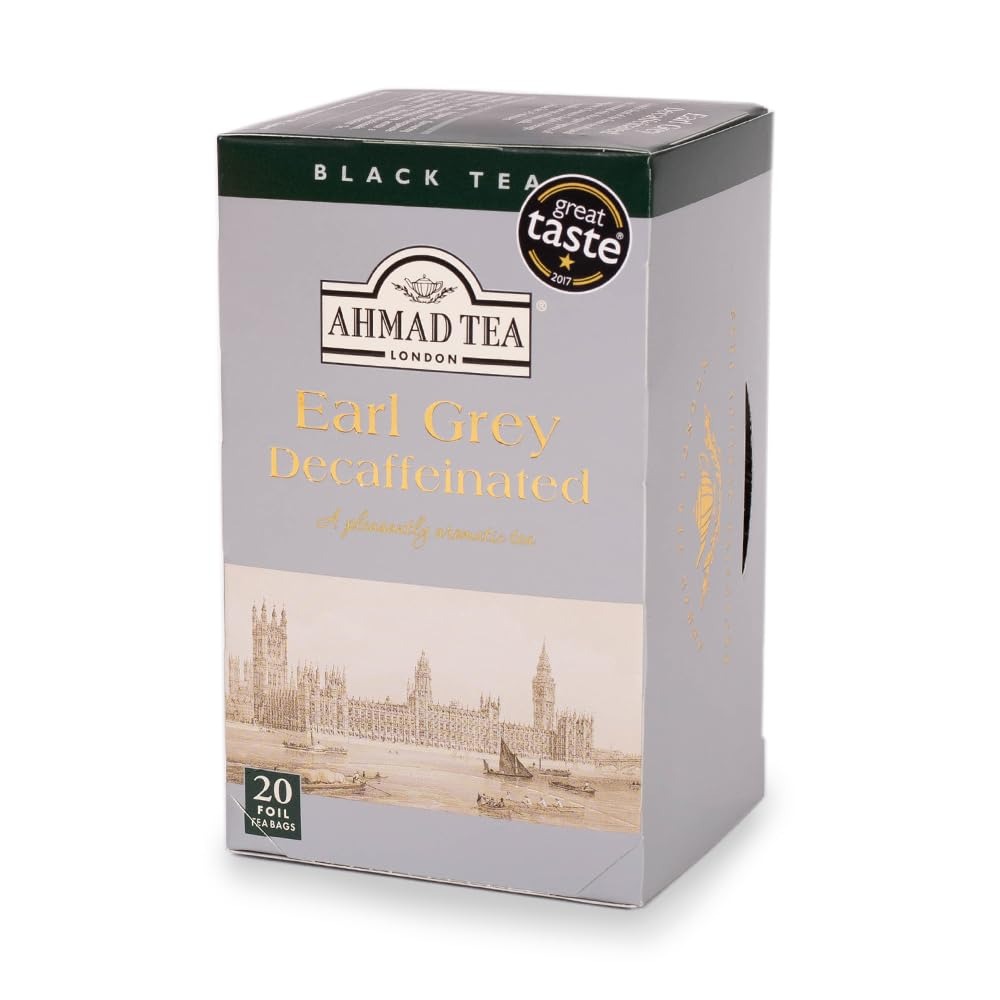
Item Name: Ahmad Tea Black Tea, Decaffeinated Earl Grey Teabags, 20 ct (Pack of 6) - Caffeinated & Sugar-Free
Bullet Point 1: DELICIOUS & SATISFYING FLAVOR – Ahmad Tea earned 22 Great Taste Awards, Earl Grey being one of our best-selling blends. A refreshing taste filled with distinctive notes of citrus and heavenly bergamot.
Bullet Point 2: QUALITY INGREDIENTS – Committing to quality and consistency, Ahmad Tea blends only the finest leaves cultivated from our trusted growers and tea gardens around the world.
Bullet Point 3: BREWING YOUR TEA – Earl Grey is offered in loose leaf, tagged teabags, and foiled envelope teabags. Steep according to the recommended time on the pack. Perfect for serving hot or iced.
Bullet Point 4: TEA BENEFITS – Strong antioxidant properties that help support heart health and boosts your immune system. Decaf Earl Grey tea is caffeine free & sugar-free. Great substitute for coffee and soft drinks.
Bullet Point 5: ETHICAL TEA PRACTICES – We are proud to support the Ethical Tea Partnership, who are working towards the lives of tea workers and their environment worldwide.
Value: 120.0
Unit: Count

Price: 45.93